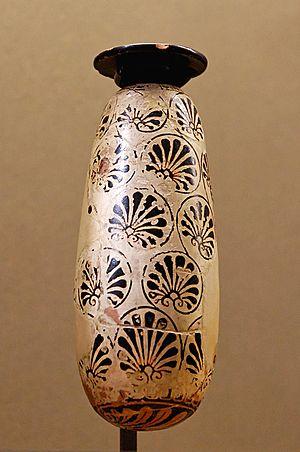
Alabastre attique à figures noires et à fond blanc, vers 540 av. J.-C.
Un alabastre est un type de poterie utilisée dans le monde antique pour la conservation et l'application d’huile, en particulier parfums ou huiles de massage.